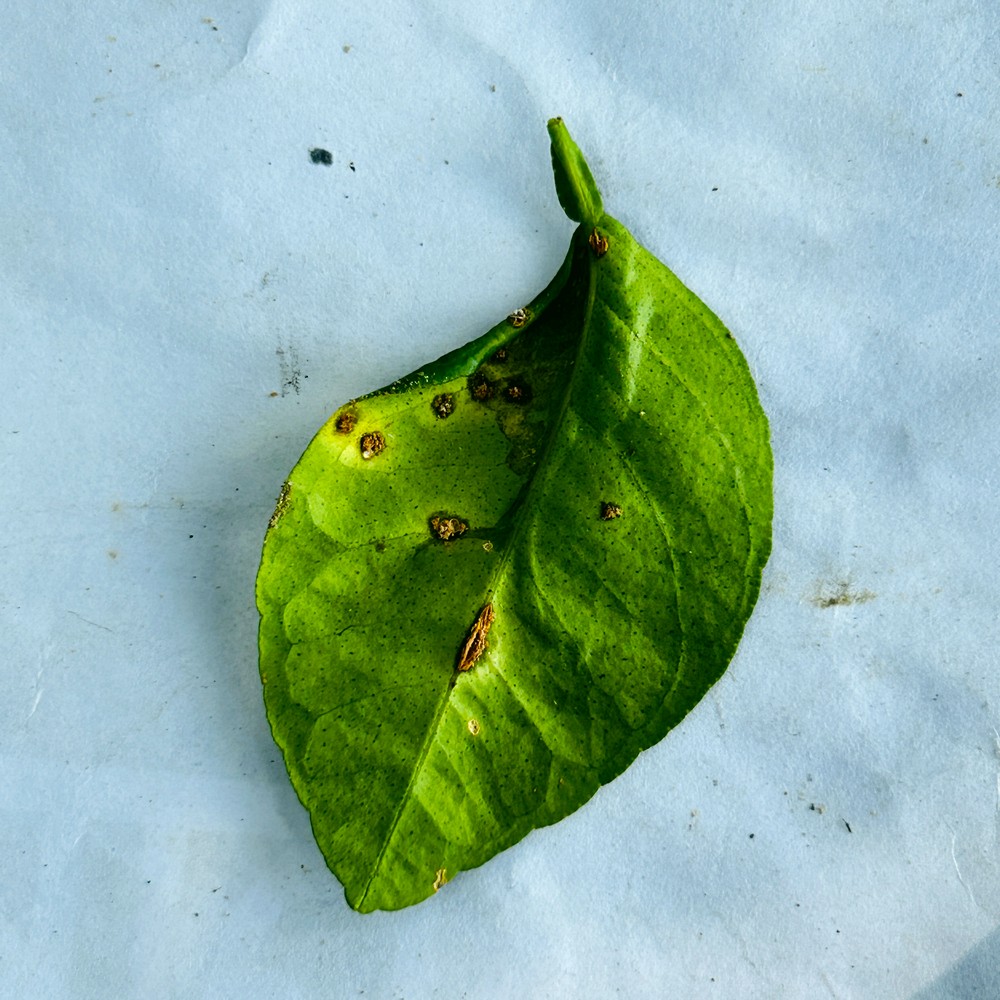
Label: Anthracnose